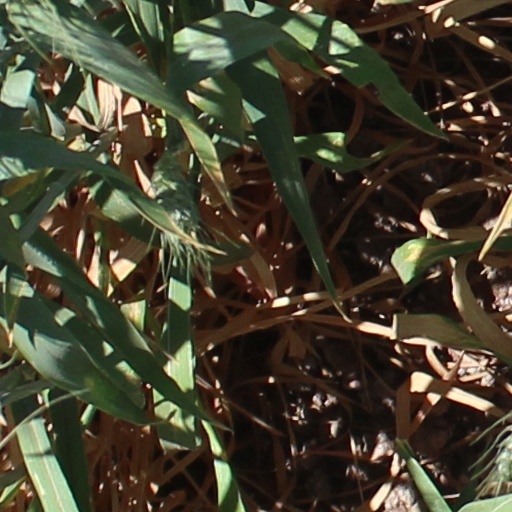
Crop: wheat